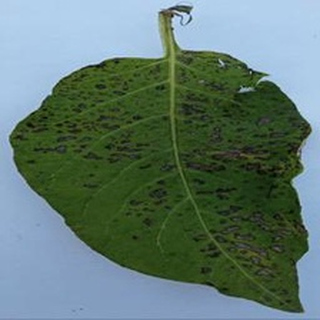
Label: potato_early_blight